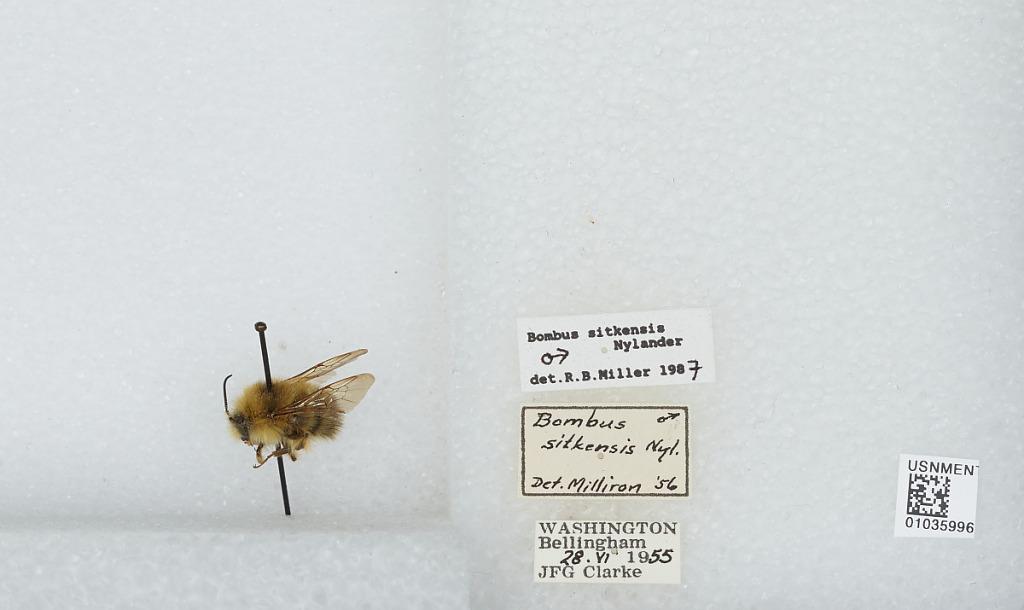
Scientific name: Bombus (Pyrobombus) sitkensis Nylander
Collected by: J. Clarke
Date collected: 1955-6-28
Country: United States
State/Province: Washington
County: Whatcom
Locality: Bellingham
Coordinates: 48.7503, -122.475
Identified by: Milliron